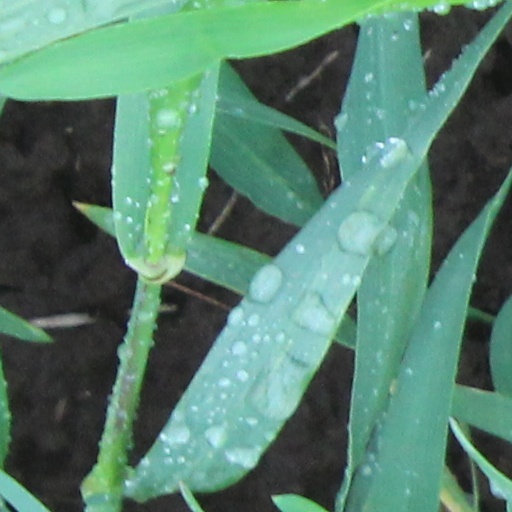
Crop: wheat